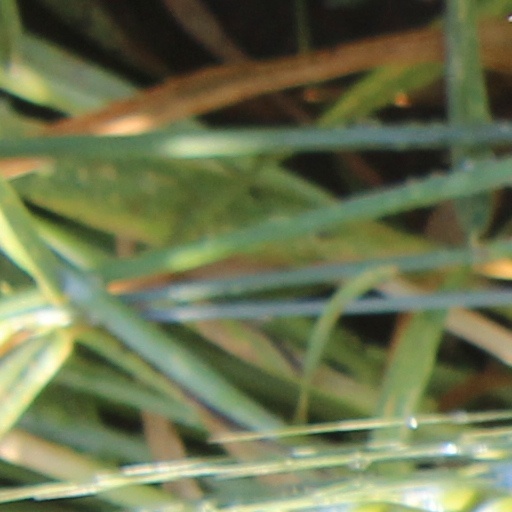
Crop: wheat